Joseph Duclos

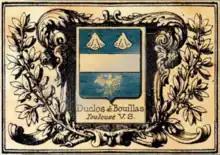
Coat of arms of Joseph Duclos de Bouillas

In 1751, the two brothers inherited three tanners' workshops and a house belonging to the Pérès family, a rich family of tanners from the town of Lectoure, linked by marriage to the Duclos. The Duclos brothers seized the opportunity to develop the leather trade in Lectoure on the model of a manufactory.